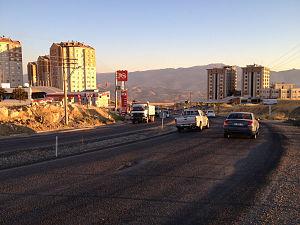
Şırnak est une ville de Turquie, préfecture de la province du même nom, située à la frontière de l’Irak. La ville est principalement peuplée de Kurdes. Elle se situe à l'épicentre de la zone de combats entre l'armée turque et les indépendantistes kurdes.